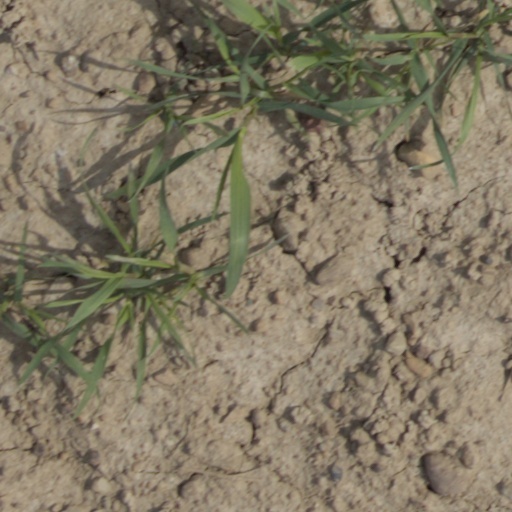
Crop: wheat